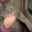
Label: cat